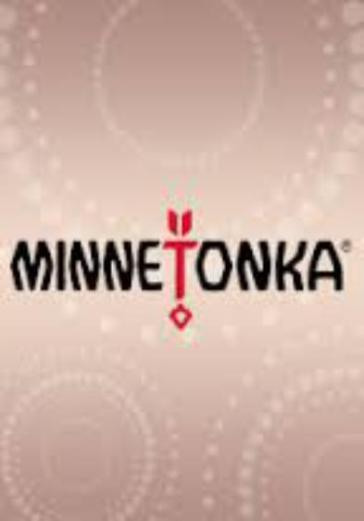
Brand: minnetonka
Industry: Clothes